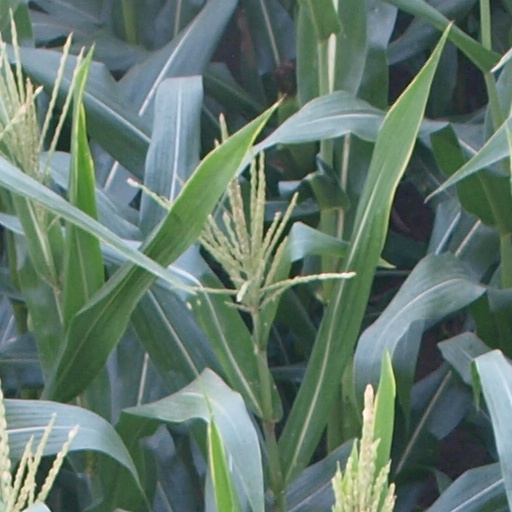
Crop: maize; corn